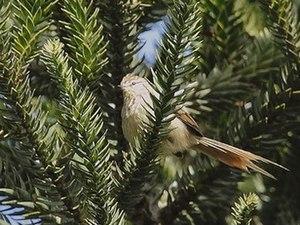
Le Synallaxe striolé, aussi appelé Fournier rayé est une espèce de passereaux de la famille des Furnariidae. Il a été décrit par August von Pelzeln en 1856.